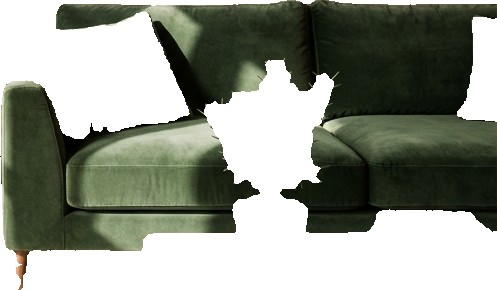
Surface category: sofa